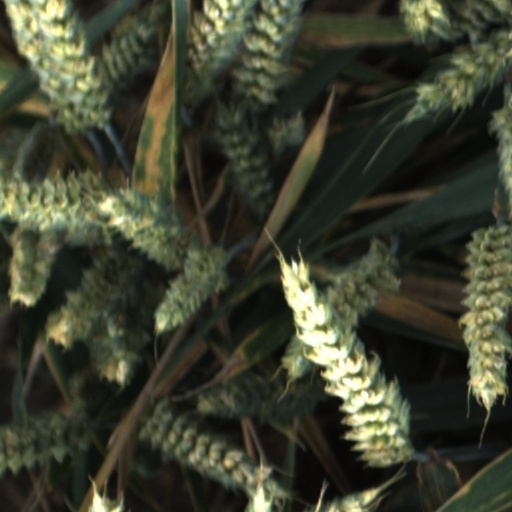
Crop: wheat